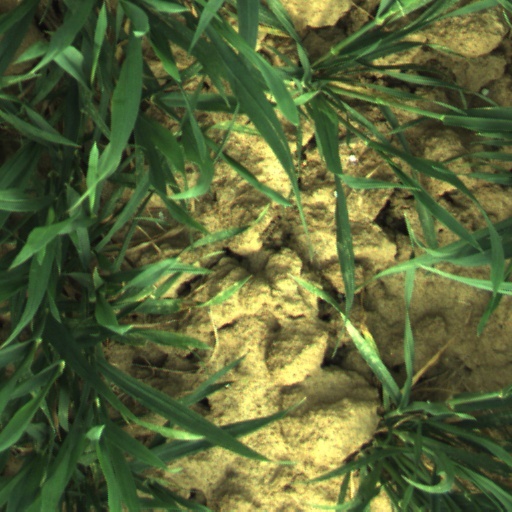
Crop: wheat